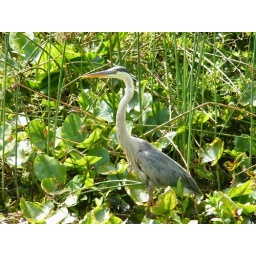
great blue heron in a green setting